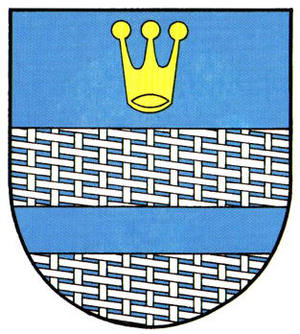
Prinzhöfte
Coat of arms of Prinzhöfte
Prinzhöfte er en kommune med knap 700 indbyggere, beliggende i Samtgemeinde Harpstedt, i den østlige del af Landkreis Oldenburg, i den tyske delstat Niedersachsen.